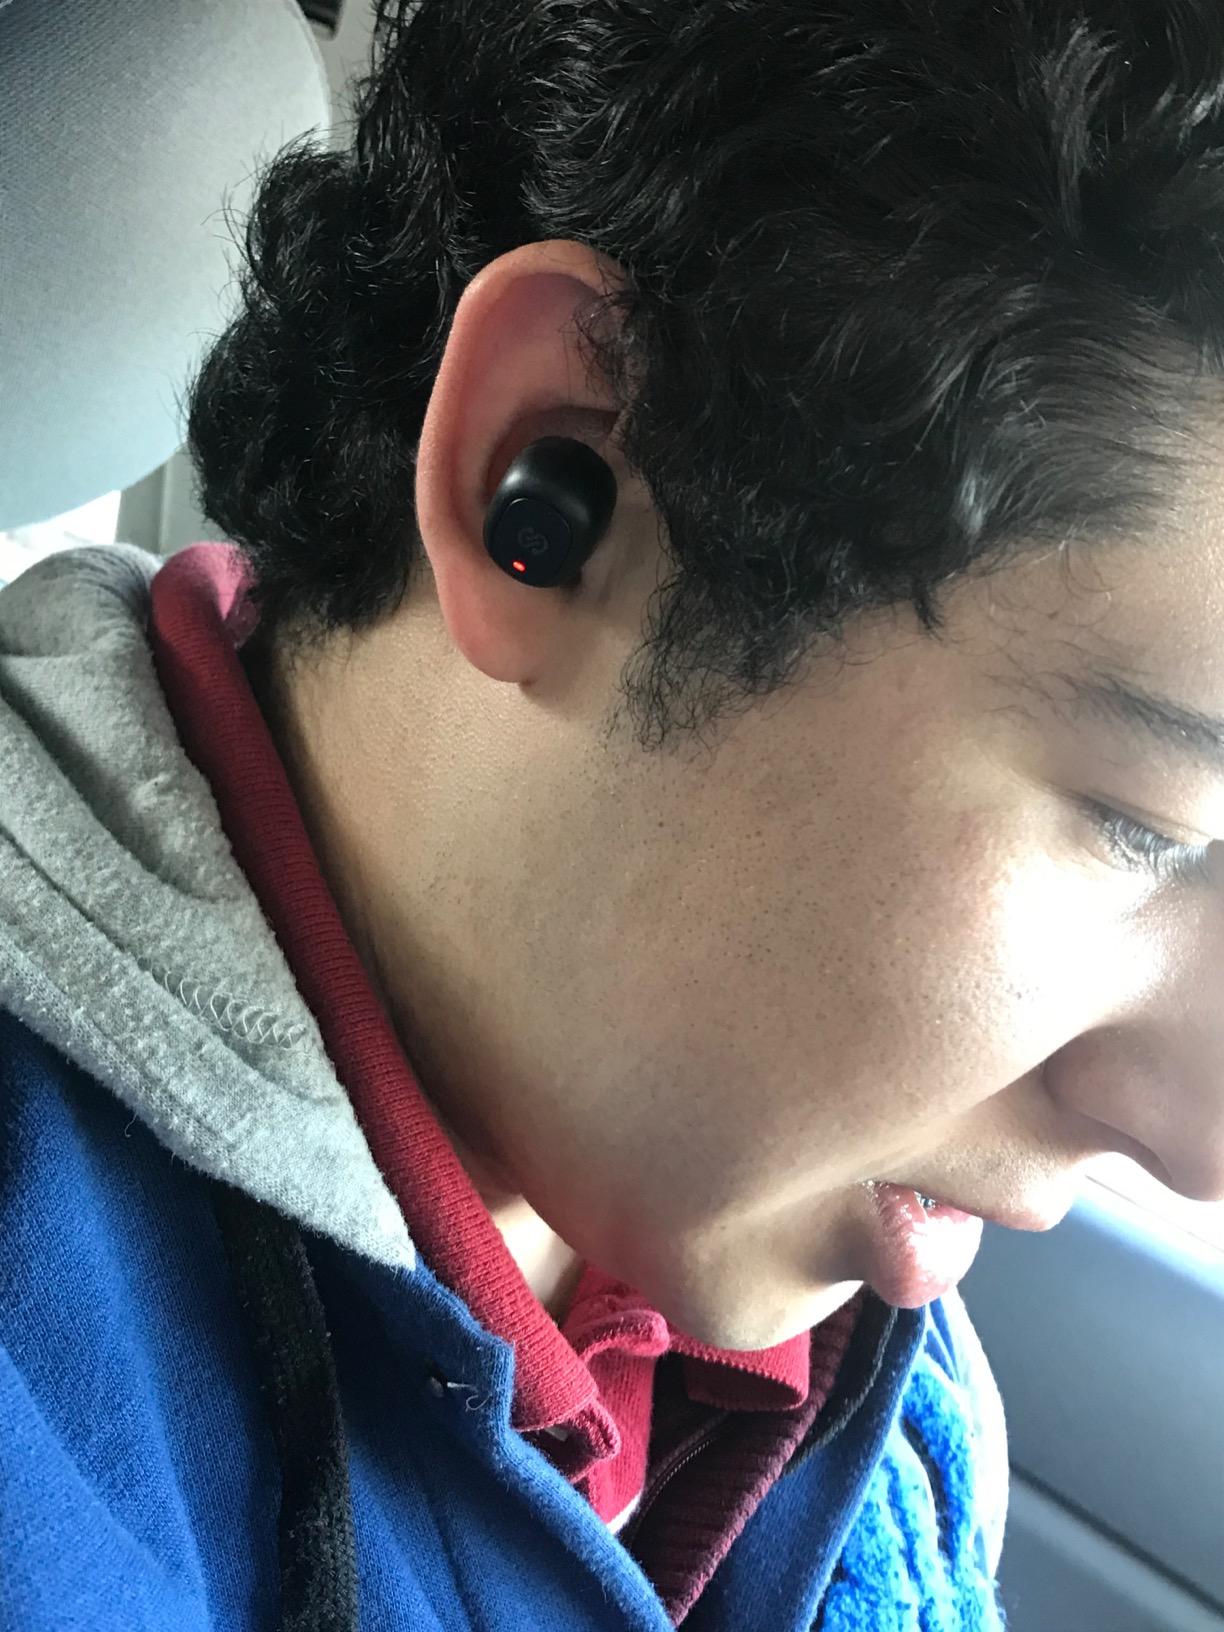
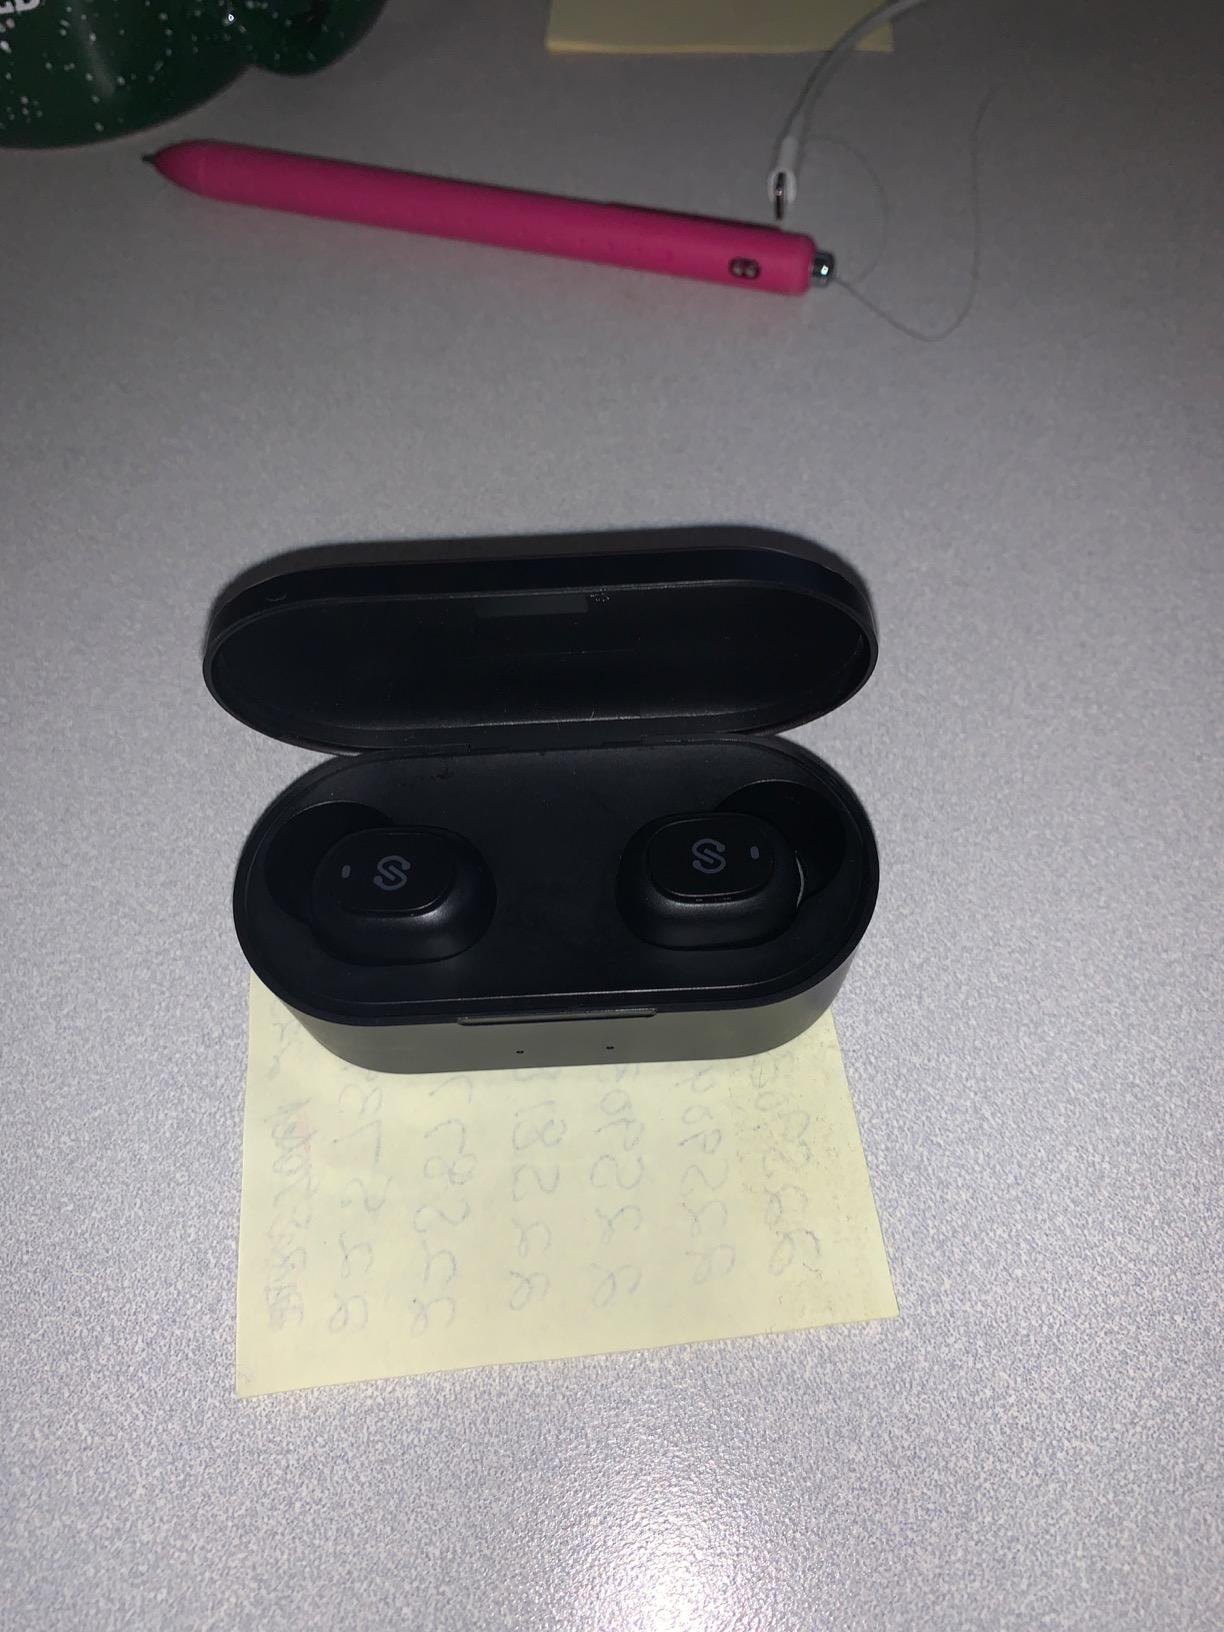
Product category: earbuds
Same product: yes